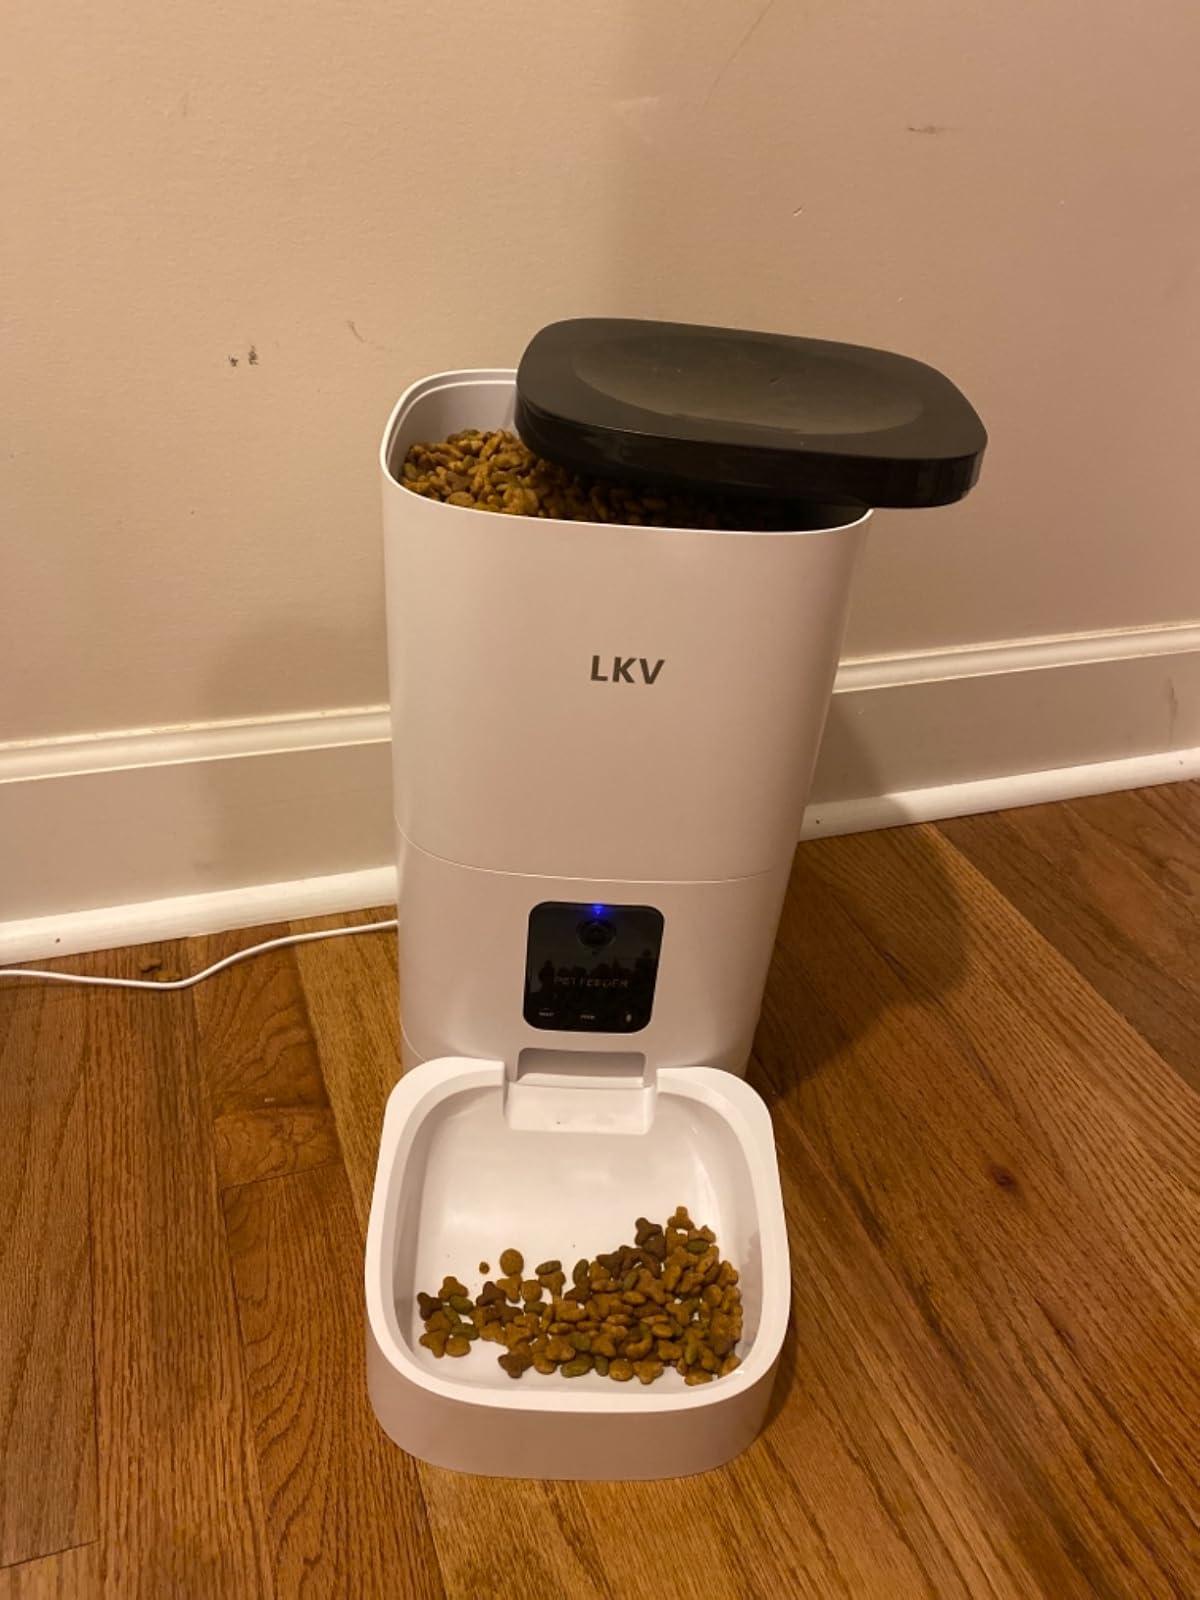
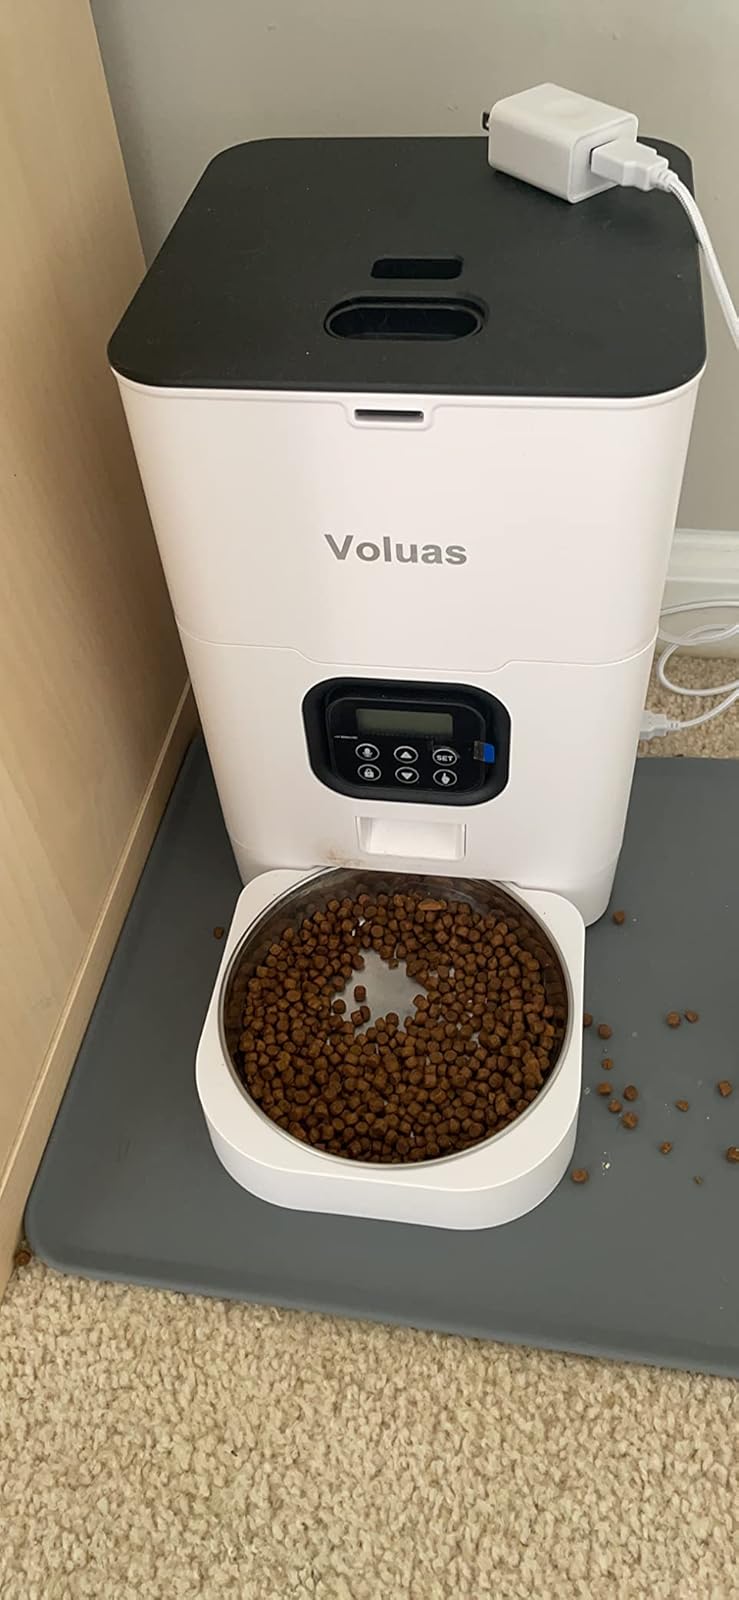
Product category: items_feeder
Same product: no